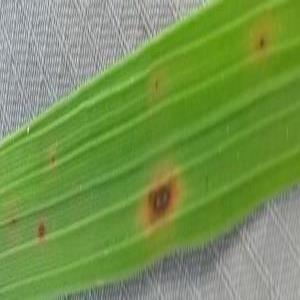
Disease: Brownspot